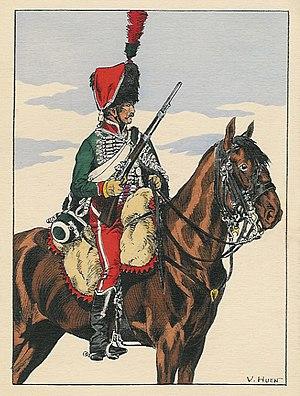
Illustration du 8e régiment de hussards français en 1804.
La cavalerie légère désigne des troupes militaires montées équipées d'armures et armes légères. Elle se distinguait ainsi de la cavalerie lourde, dont les hommes étaient protégés d'armures épaisses.
Jacob-François Marola ou Marulaz, né le 6 novembre 1769 à Zeiskam, ancien diocèse de Spire et mort le 10 juin 1842 à Filain Haute-Saône, est un général français de la Révolution et de l’Empire.
Victor Huen, né à Colmar le 21 mars 1874 et mort le 15 décembre 1939, est un peintre, lithographe et illustrateur alsacien, spécialisé dans la peinture militaire et l'illustration uniformologique. Il a notamment participé à l'illustration de la série des cartes uniformologiques Les uniformes du Premier Empire dirigée par le commandant Eugène Louis Bucquoy. Il a aussi travaillé en collaboration avec son confrère, l'illustrateur Hansi, pour des livres destinés à la jeunesse.
L’uniformologie est un domaine de recherches historiques qui étudie les uniformes et effets militaires à travers les âges et les civilisations. Il a pour principaux sujets d'étude les effets vestimentaires, chaussures et coiffures militaires, l'équipement individuel, les insignes d'unités et de grades ou encore les décorations militaires mais se consacre également à celle des uniformes d'institutions civiles ou para-militaires.
Le 8ᵉ régiment de hussards est une unité de cavalerie légère de l’armée française, créé sous la Révolution française. Il se distingua notamment lors des guerres de la Révolution et de l’Empire, puis à la Première Guerre mondiale.
Jean-Baptiste Deban de Laborde, dit Laborde est un militaire de l'époque de la Révolution française et de l'Empire. Officier de cavalerie, Colonel du 8e régiment de hussards de 1805 à 1809, il a été tué à la bataille de Wagram, à la tête de son régiment le 6 juillet 1809.
Le hussard est un militaire appartenant à la cavalerie légère. Les hussards furent avant tout employés pour la reconnaissance et les raids pour approvisionner l'armée en marche. Au combat, leur fonction était également de harceler l'ennemi, de s'emparer des batteries d'artillerie ou de pourchasser les troupes en débâcle.
Pierre Margaron, né le 1ᵉʳ mai 1765 à Lyon et mort le 16 décembre 1824 à Paris, est un général français de la Révolution et de l'Empire. Commandant en chef de la légion des Ardennes en 1793, il est colonel en 1798 et combat à Novi. Nommé général de brigade sous le Consulat, il participe sous les ordres du maréchal Soult à la bataille d'Austerlitz, où il commande une brigade de cavalerie. En 1807, il passe à l'armée du Portugal confiée à Jean-Andoche Junot et s'illustre notamment à Évora et Vimeiro. Baron de l'Empire en 1809, il devient général de division en 1813 et prend part à la bataille de Leipzig. Fait chevalier de Saint-Louis par Louis XVIII, il finit sa carrière comme inspecteur général de la gendarmerie.